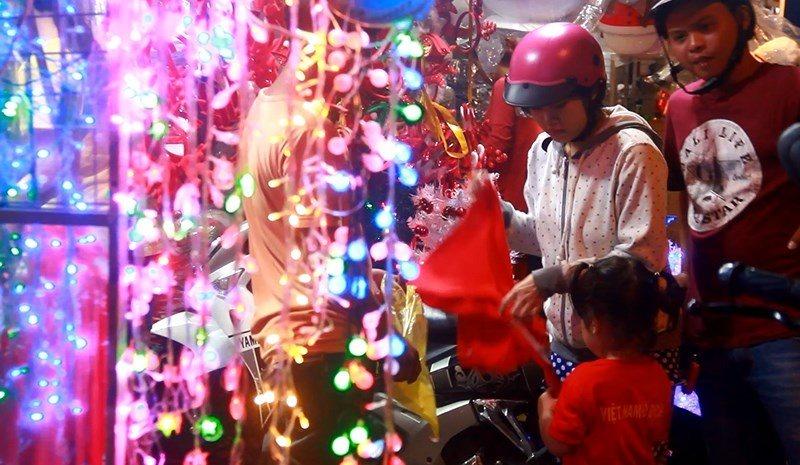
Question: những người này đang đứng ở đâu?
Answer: tiệm bán đèn trang trí